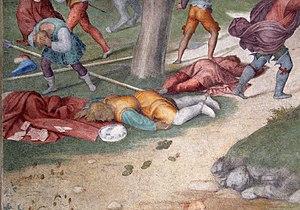
Le terme blasphème signifie, dans son origine étymologique, « parler mal de quelqu'un, injurier, calomnier », puis prend son sens religieux.